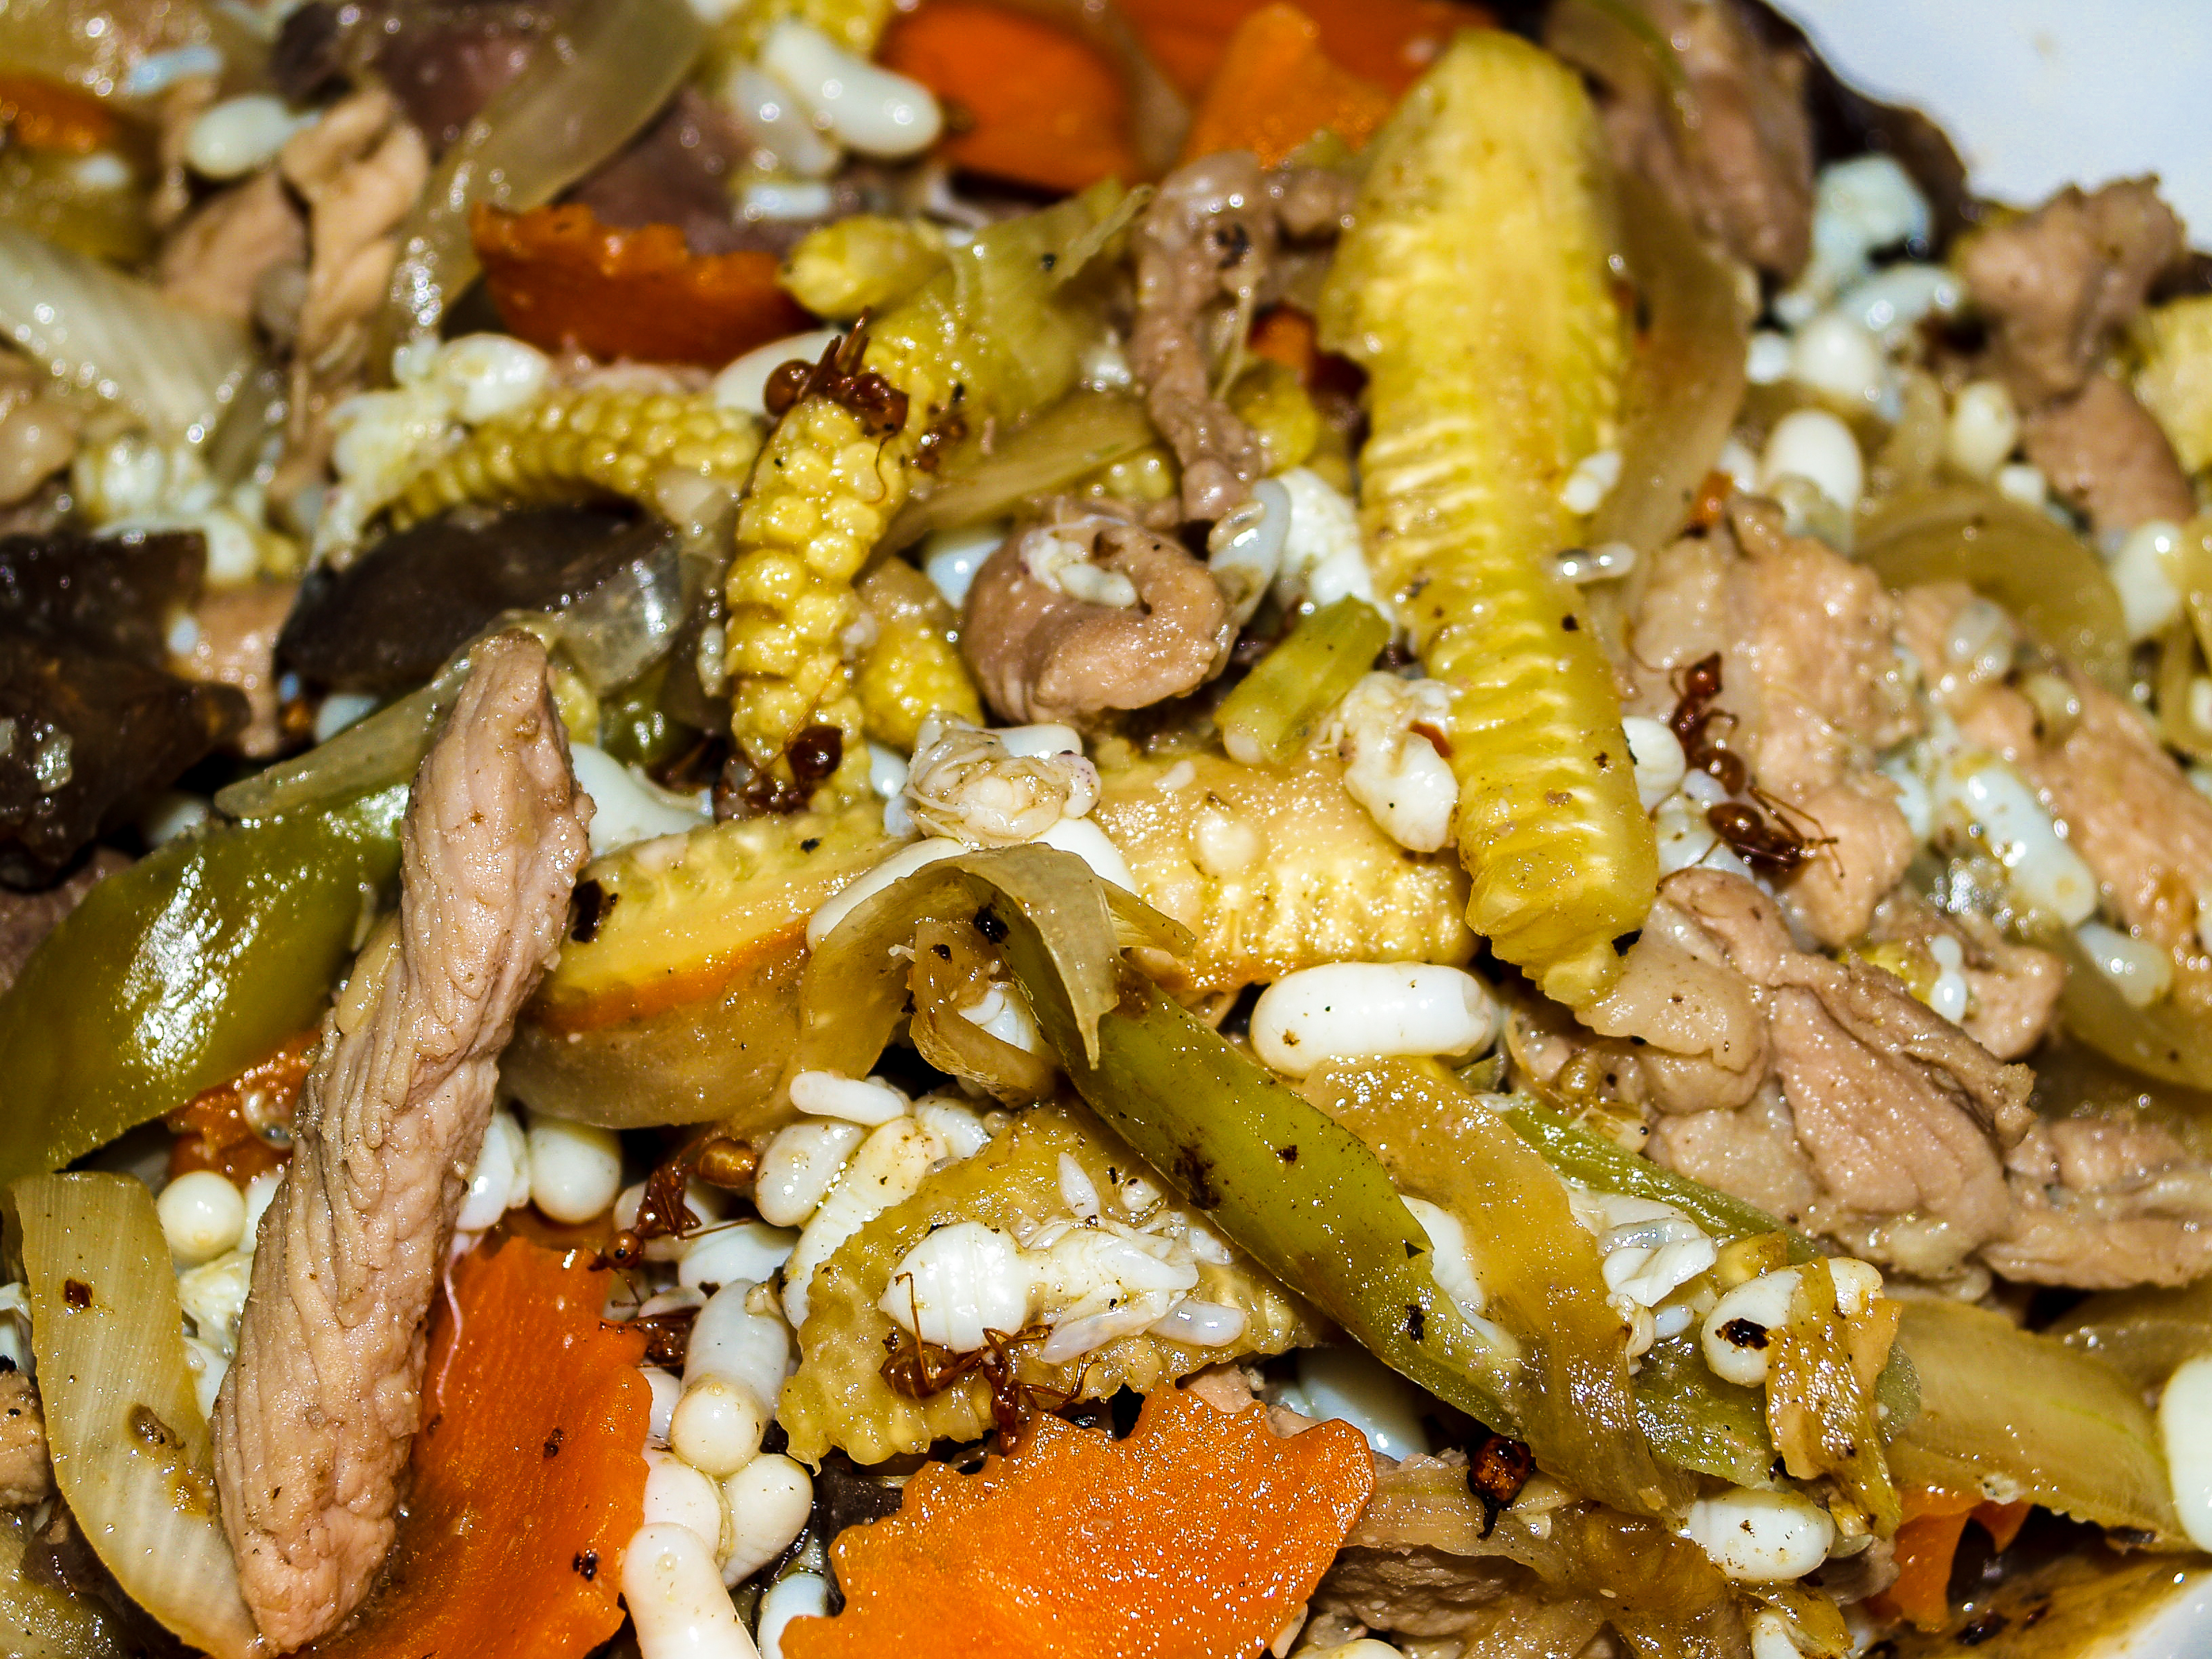
thai, spicy, cuisine, food, vegetable, chili, salad, sauce, rice, restaurant, herb, gourmet, delicious, dish, healthy, pepper, dinner, thailand, plate, ingredient, hot, curry, asia, meal, asian, lunch, recipe, fried, onion, cooking, vegetarian food, animal source foods, stuffing